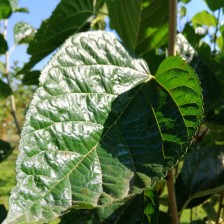
Variety: BlackOodTurkey